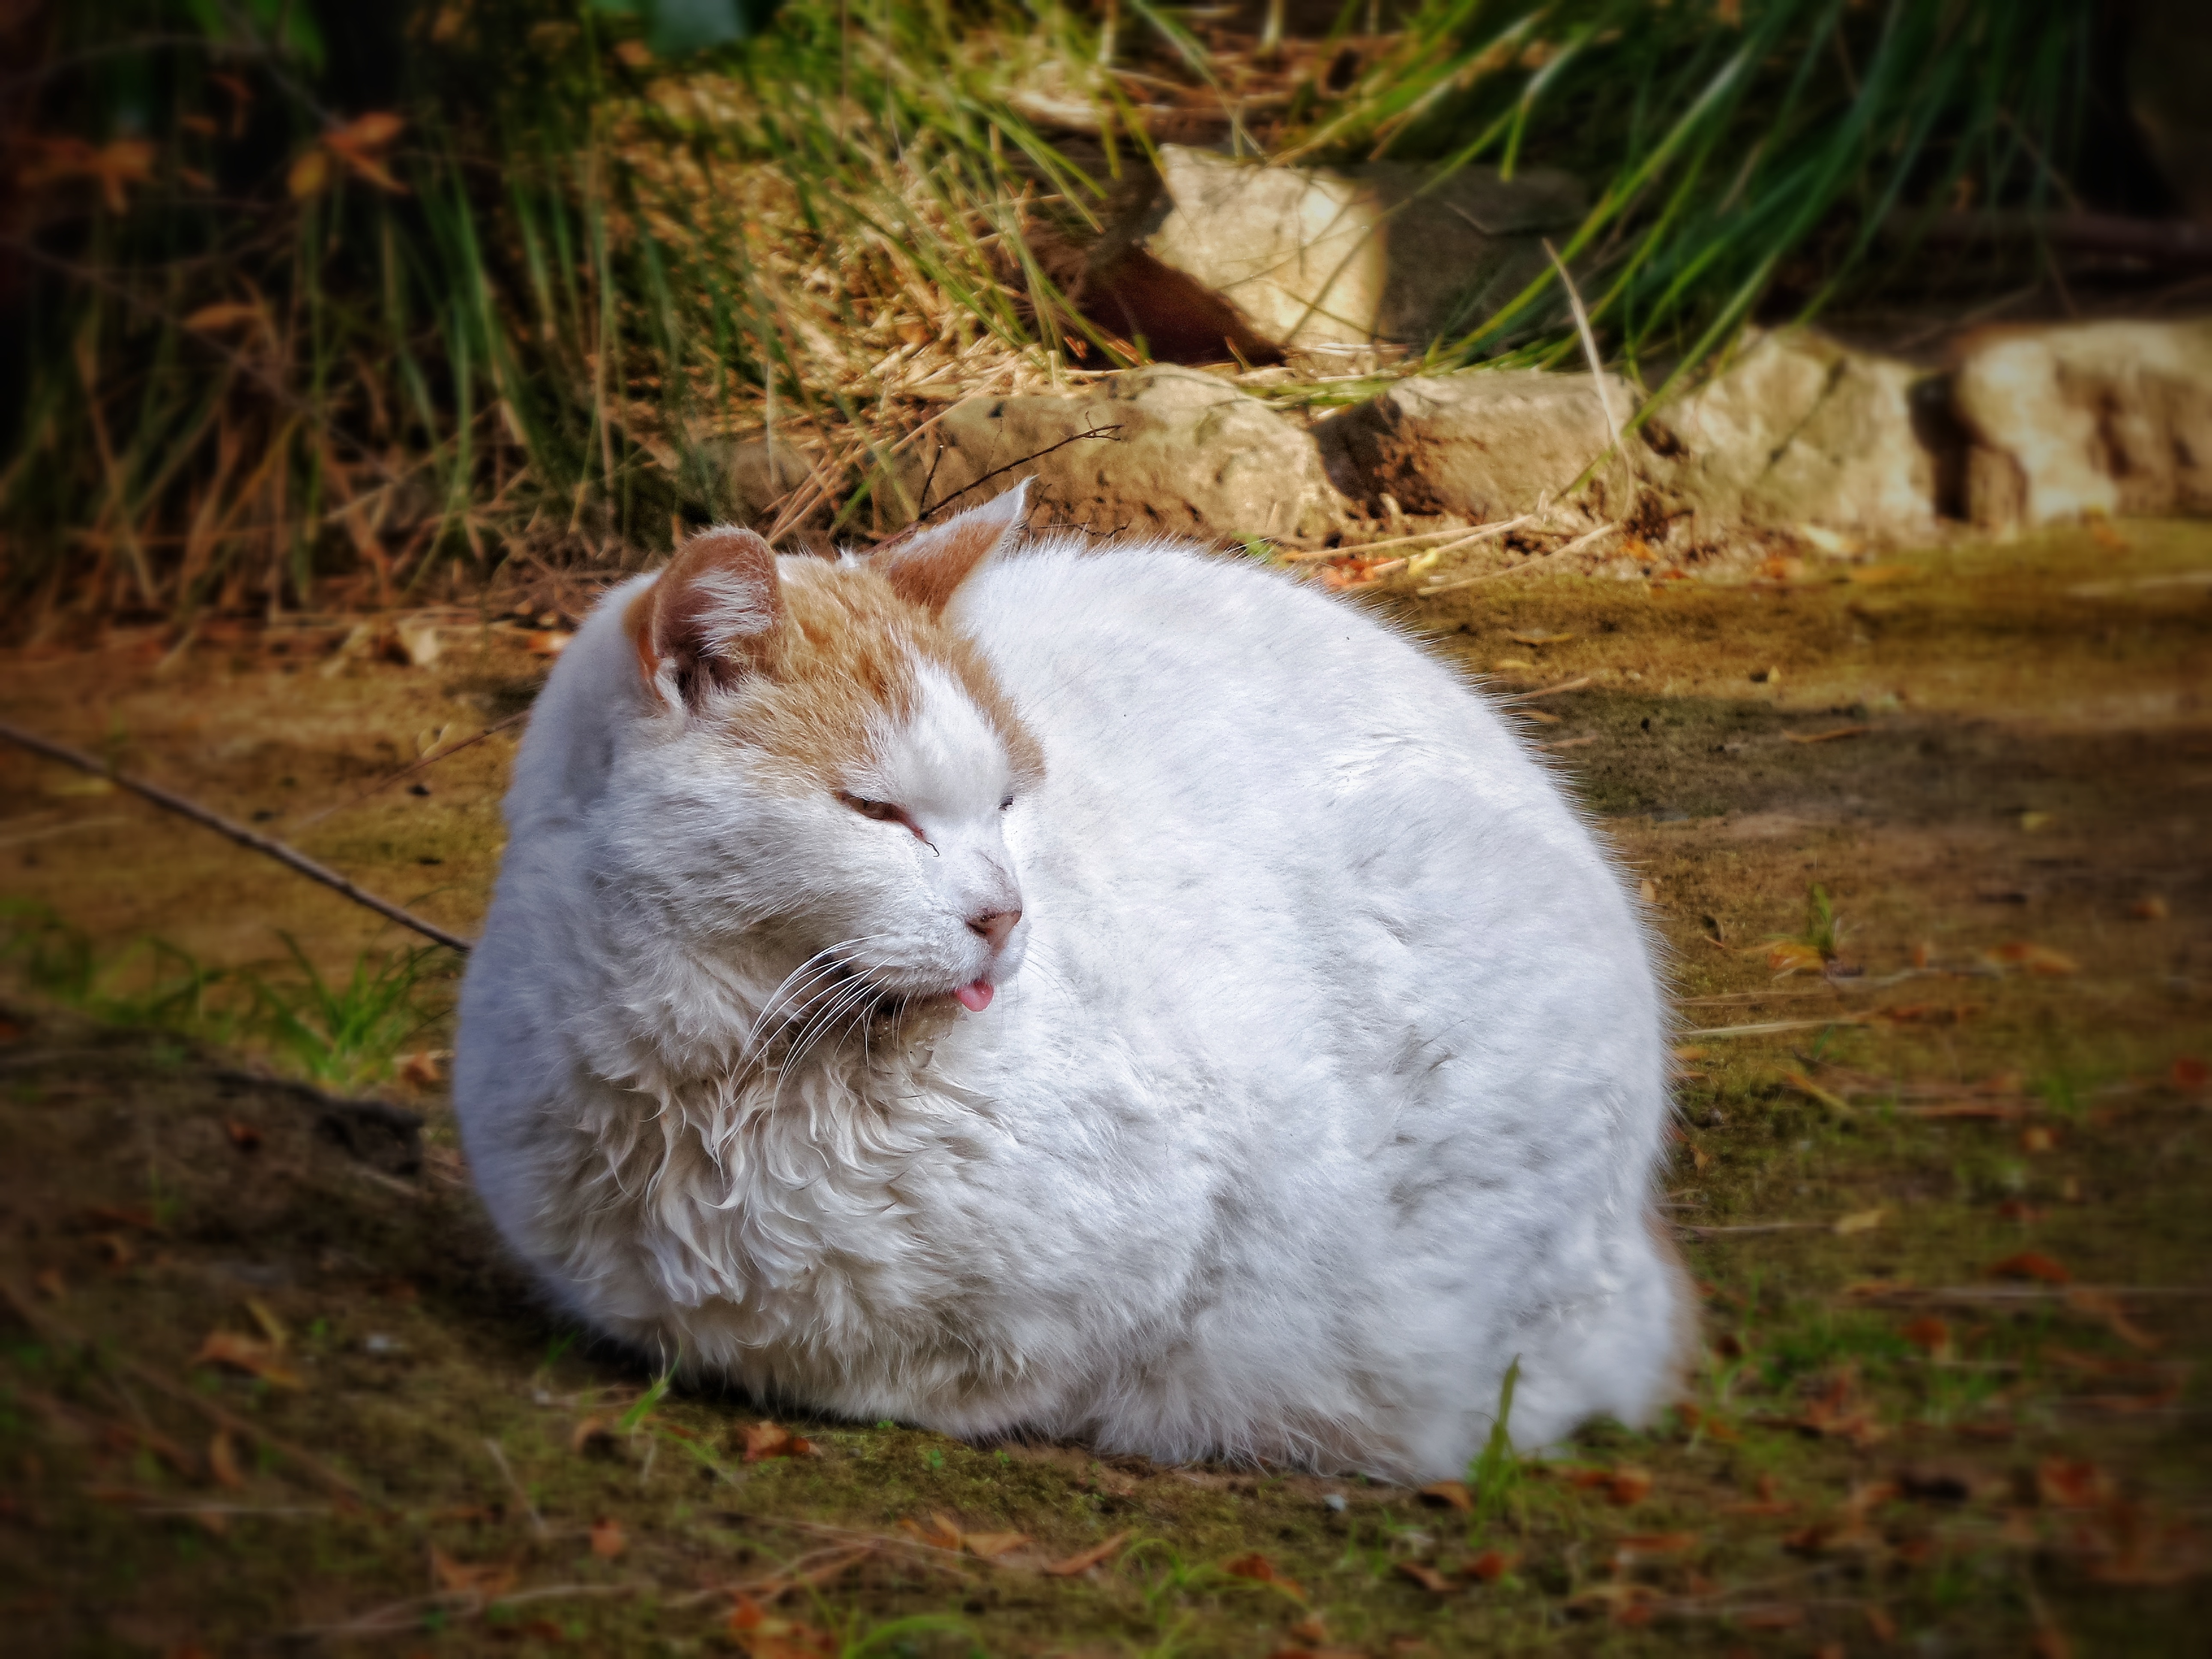
grass, outdoor, cat, feline, mammal, rest, fauna, whiskers, sleep, vertebrate, tongue, small to medium sized cats, cat like mammal